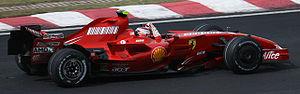
Kimi-Matias Räikkönen, né le 17 octobre 1979 à Espoo en Finlande, est un pilote automobile finlandais, champion du monde de Formule 1 en 2007. Les médias l'ont surnommé Iceman en raison de sa capacité à conserver son sang-froid en toutes circonstances ainsi que son tempérament assez réservé.